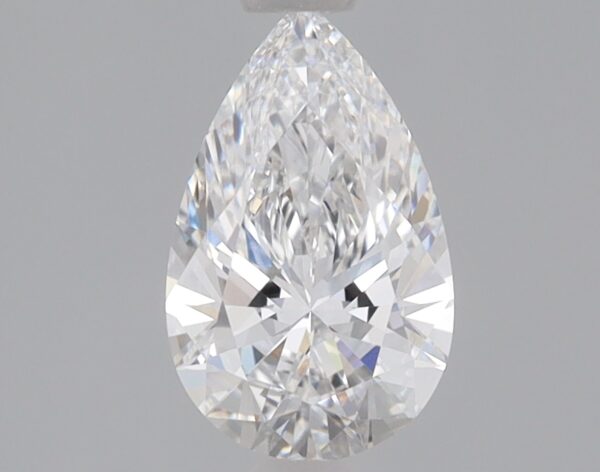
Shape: pear
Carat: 0.91
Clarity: VVS2
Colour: E
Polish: EX
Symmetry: EX
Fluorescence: NONE
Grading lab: IGI
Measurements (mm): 8.84 x 5.55 x 3.33